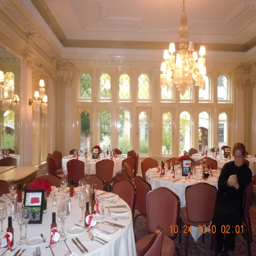
wedding of person and musical artist .